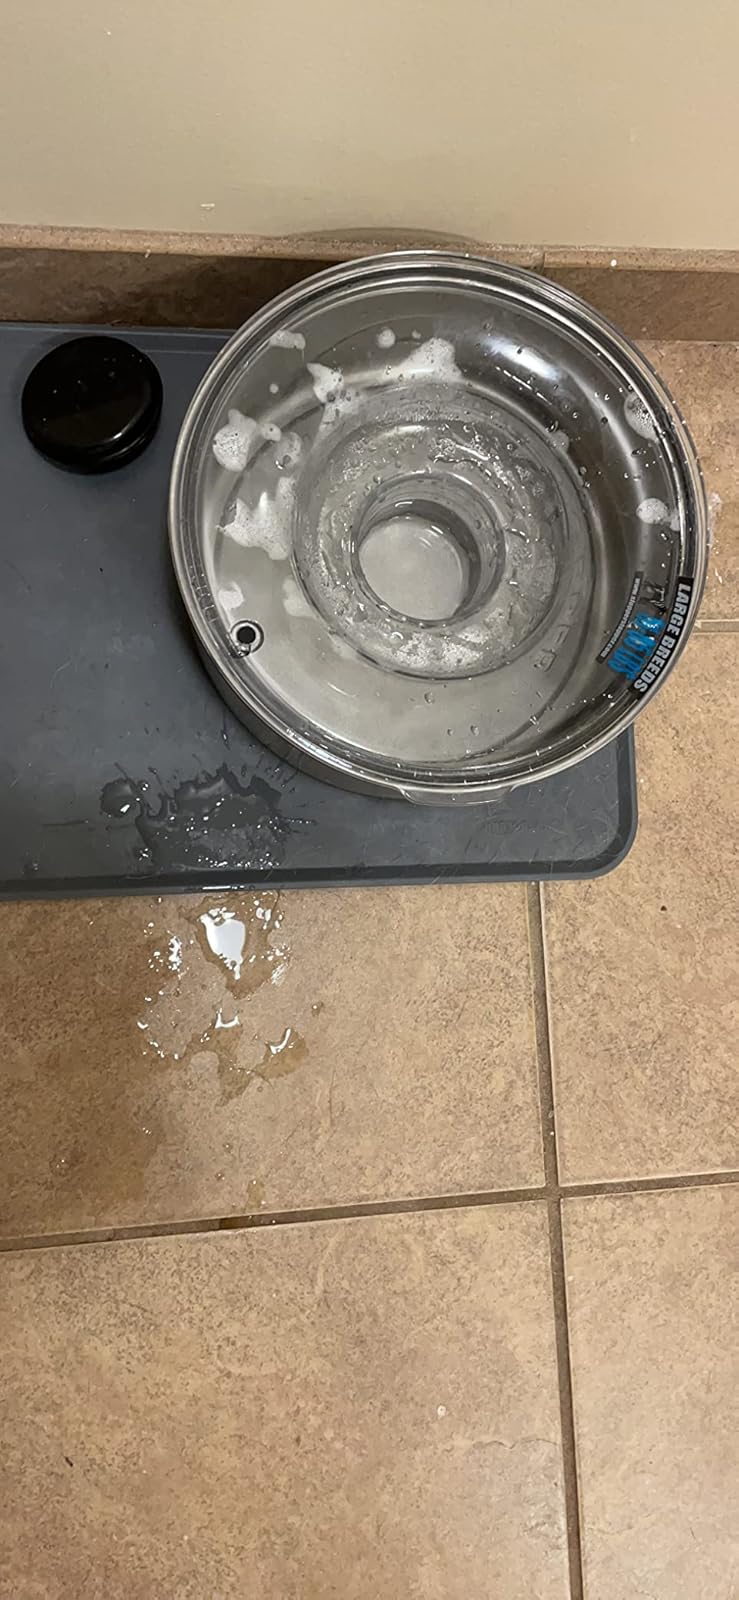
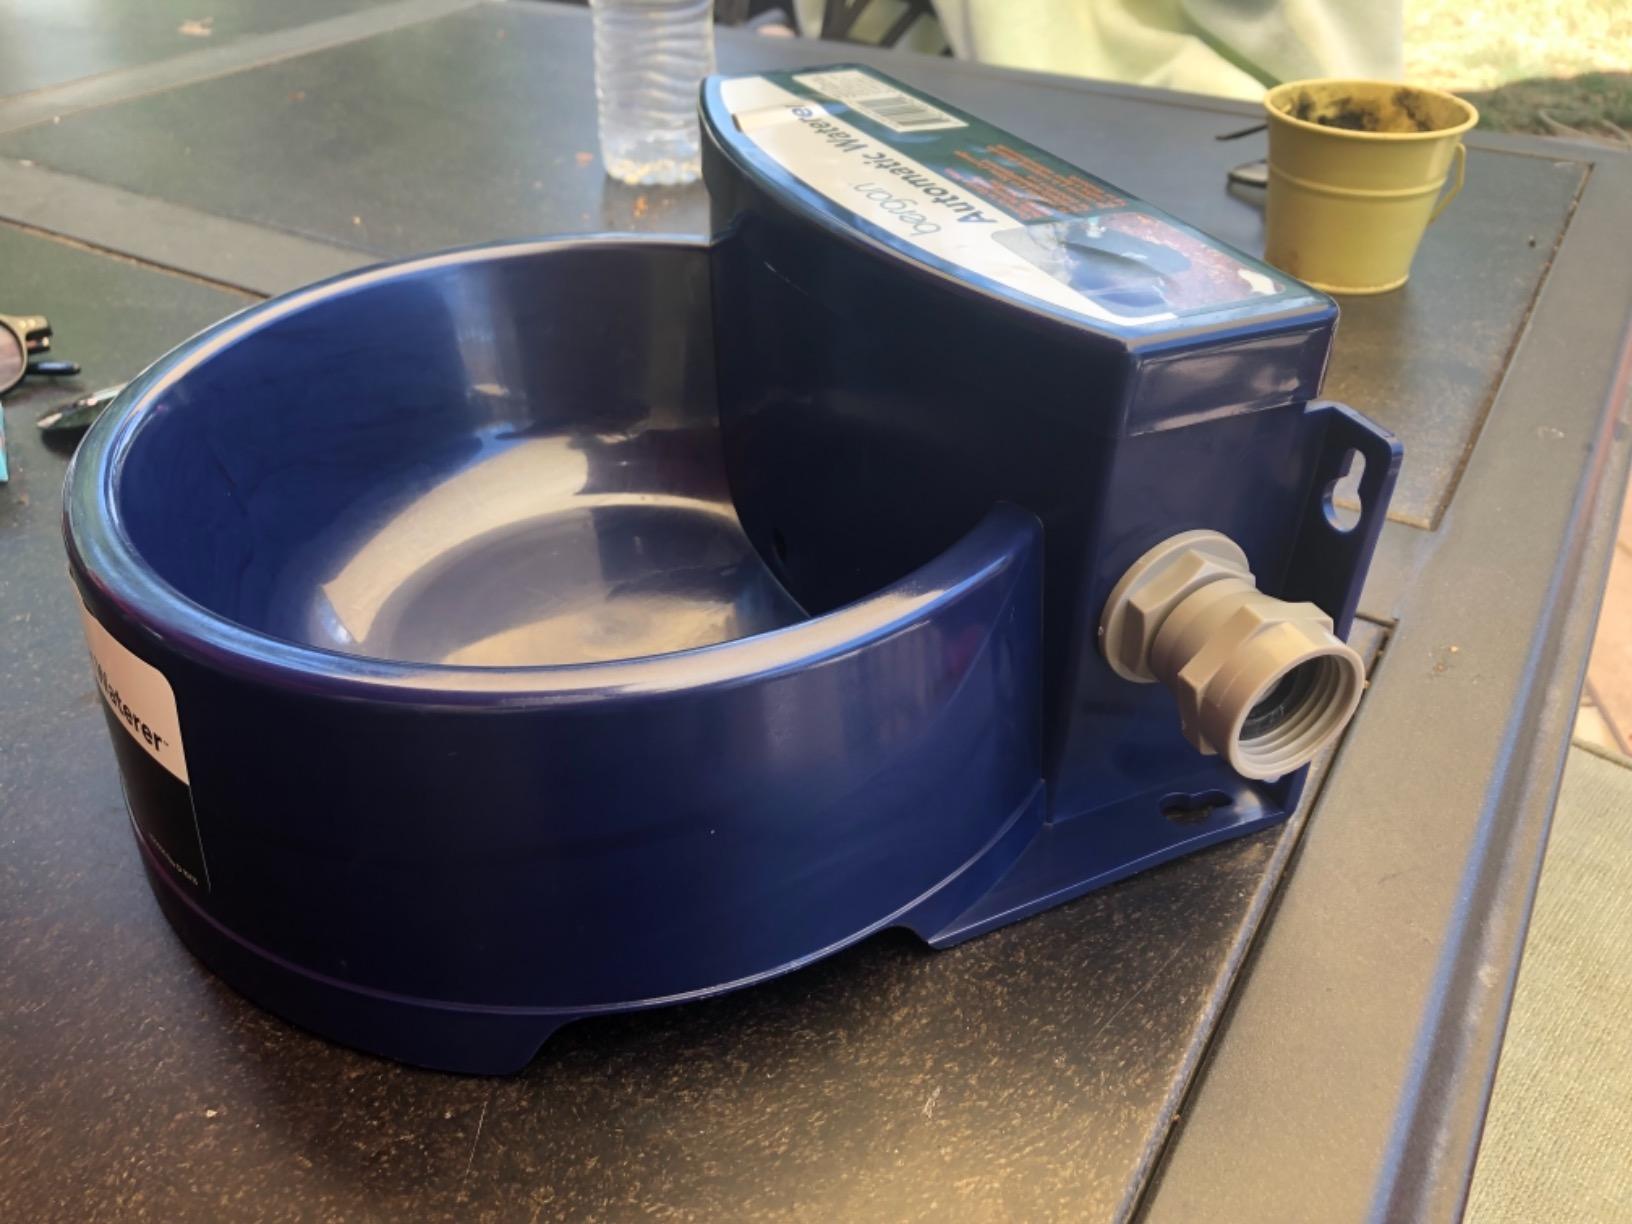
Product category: items_bowl
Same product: no